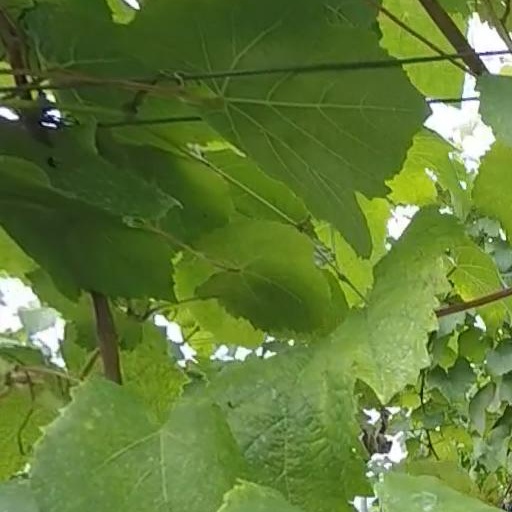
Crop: grape